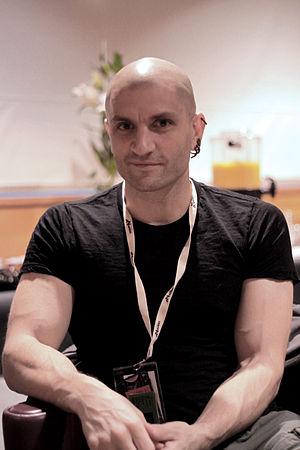
China Tom Miéville, né le 6 septembre 1972 à Norwich en Angleterre, est un auteur de romans qui se joue des genres littéraires : science-fiction, horreur, fantastique, roman noir figurent parmi ceux qu'il a délibérément utilisés et mélangés dans ses œuvres à ce jour. Miéville qualifie son travail de « weird fiction » et a été rangé par la critique dans un groupe informel d'auteurs nommé New Weird, rassemblés par leur volonté de faire sortir la littérature de fantasy des clichés imposés par les successeurs de John Ronald Reuel Tolkien.